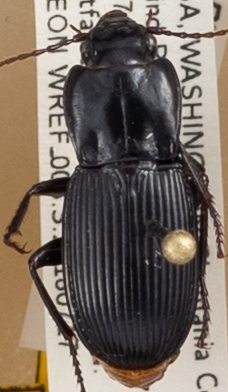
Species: Pterostichus herculaneus
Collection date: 2018-07-17
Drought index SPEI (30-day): -1.038
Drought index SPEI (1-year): -0.39
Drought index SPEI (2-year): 0.662